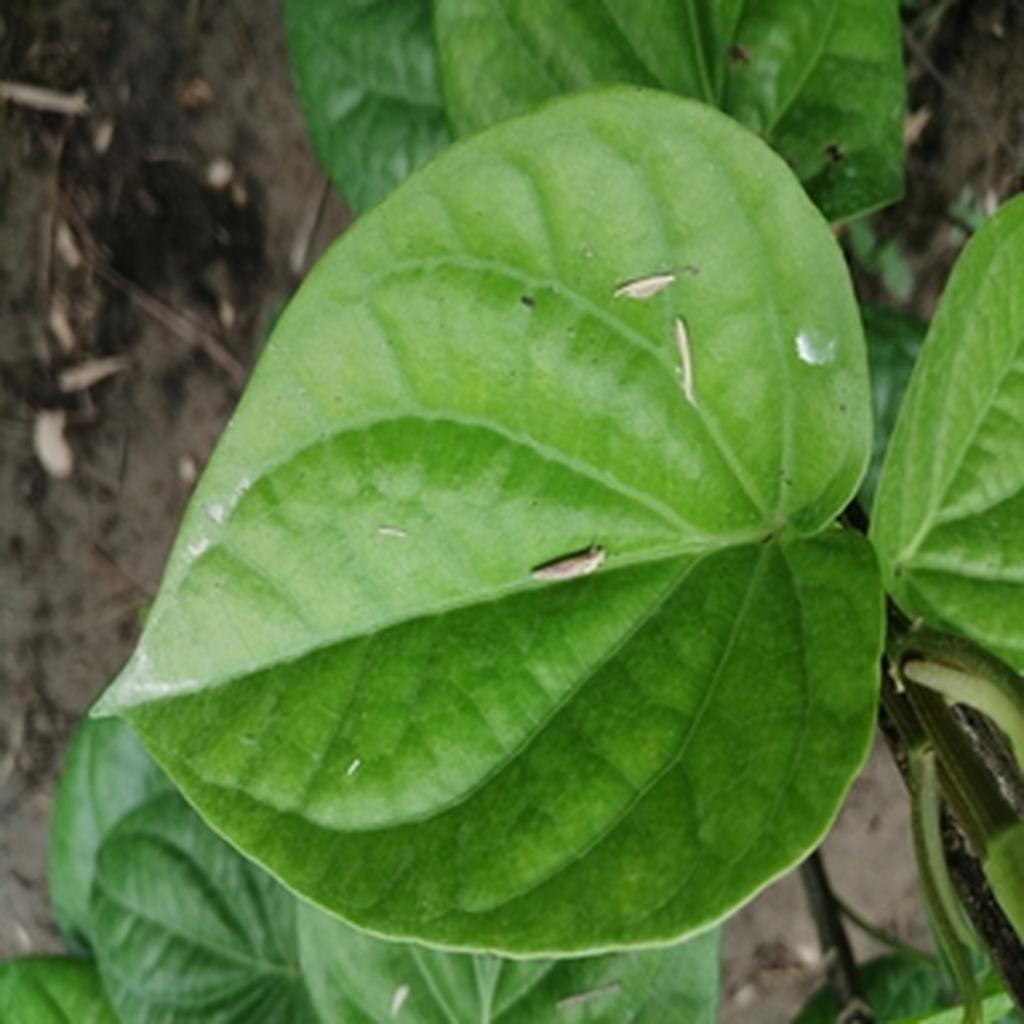
Label: Healthy_Leaf